B. J. McLeod Motorsports

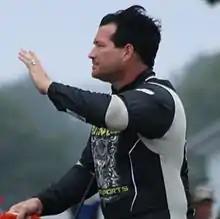
B. J. McLeod

On February 3, 2016, team owner B. J. McLeod said that the team fielded two full-time cars, including the No. 78 Ford Mustang driven by himself. Batteries Plus Bulbs sponsored the car for three races in 2016.